Nan Ino Cooper, 10th Baroness Lucas

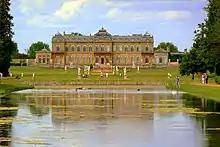
Wrest House in the Wrest Park estate

She gave away a house in the New Forest that she had inherited to the 'Purple Lotus Mother' of the 'Universal Brotherhood' for a theosophist school. She was a director of the Cuba Raja Yoga School in the early 1900s in Cuba where she lived.